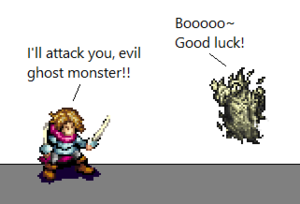
Un sprite comic est un webcomic conçu généralement à partir de sprites et de décors préexistants, souvent issus de jeux vidéo. Il reprend les grands principes de la bande dessinée, à savoir des planches composées de cases comprenant des personnages, des décors, des bulles et une mise en scène, et suivant une narration séquentielle. De par leur réappropriation des ressources vidéoludiques, les sprite comics se déroulent généralement dans des univers empruntés aux jeux vidéo.